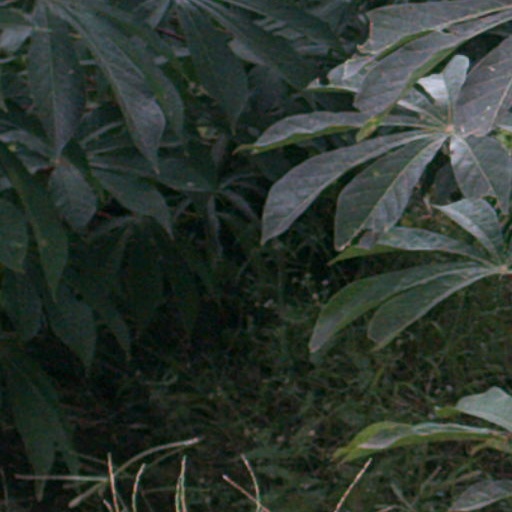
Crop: cassava